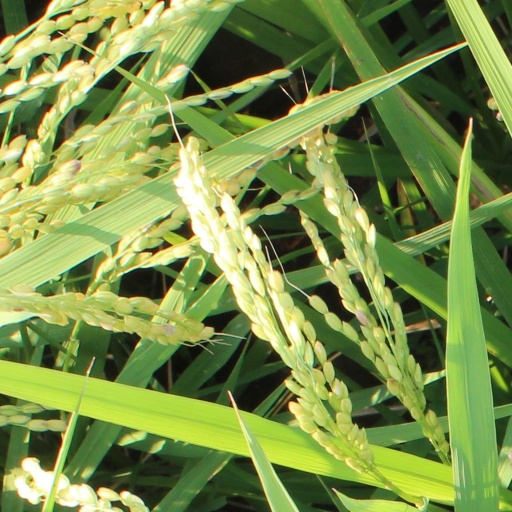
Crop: rice